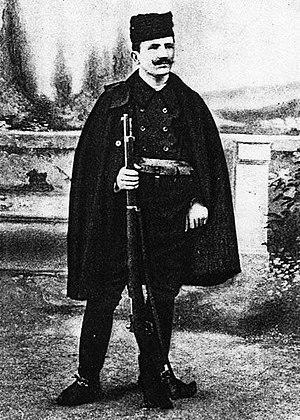
Le monument au duc Vuk se trouve à Belgrade dans le parc Тopličin venac. L'auteur de la sculpture de 1922 est le sculpteur Đorđe Jovanović. Le monument n'est posé qu'en 1936.